Gabkhan Channel

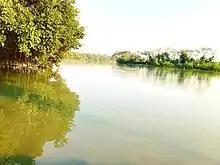
Gabkhan Channel

Gabkhan Channel is a canal connecting Pirojpur District of Bangladesh with Jhalakati District. The 18-kilometer long canal, the country's only man-made naval route, was excavated during the British rule in 1918 to connect the Sandha River of Pirojpur district and the Sugandha River of Jhalakati district, reducing the distance on the Dhaka-Mongla and Chittagong-Mongla river routes by about .